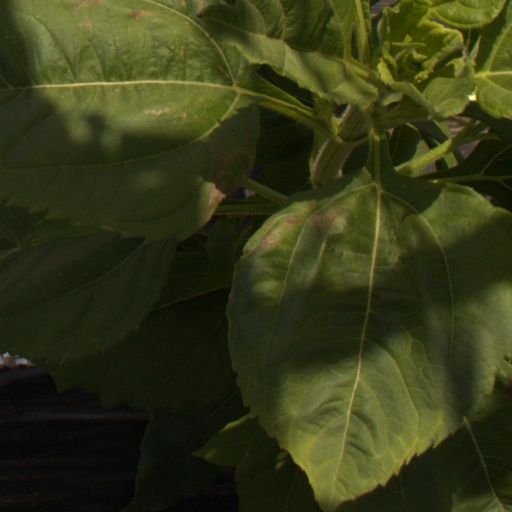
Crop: Jerusalem artichoke